Harald Sandberg (sailor)

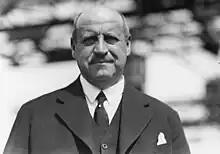
Portrait of Harald Sandberg

Harald Sandberg (October 22, 1883 – November 28, 1940) was a Swedish sailor who competed in the 1912 Summer Olympics. He was part of the Swedish boat "Kerstin", which won the bronze medal in the 6 metre class.